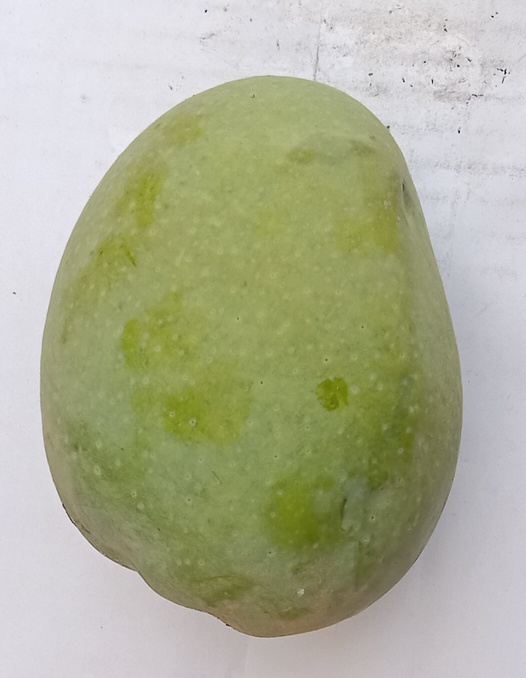
Mango variety: Anwar Ratool